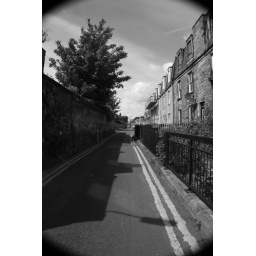
Road heading down from the station, in black and white